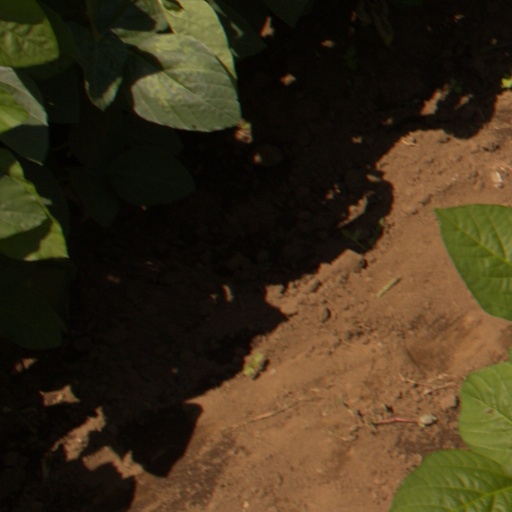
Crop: soybean